Paul Cézanne

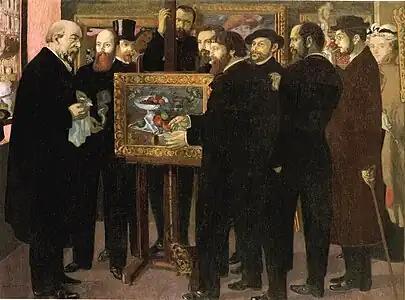
Maurice Denis, "Hommage à Cézanne"

The exclusion of the works of Manet, Pissarro and Monet from the official salon, the Salon de Paris, in 1863 provoked such outrage among artists that Napoleon III had a “Salon des Refusés” (salon of the rejected) set up next to the official salon. Cézanne's paintings were shown in the first exhibition of the Salon des Refusés in 1863. The Salon de Paris rejected Cézanne's submissions every year from 1864 to 1869. He continued to submit works to the Salon until 1882. In that year, his artist friend Antoine Guillemet became a member of the Salon jury. Since each jury member had the privilege of showing a picture of one of his students, he passed off Cézanne as his student and secured his first participation at the Salon. He exhibited "Portrait de M. L. A.", probably "Portrait of Louis-Auguste Cézanne, The Artist's Father, Reading "L'Événement"", 1866 (National Gallery of Art, Washington, D.C.), although the painting was hung in a poorly lit spot in the top row of a secluded hall and received no attention. This was to be his first and last successful submission to the Salon.